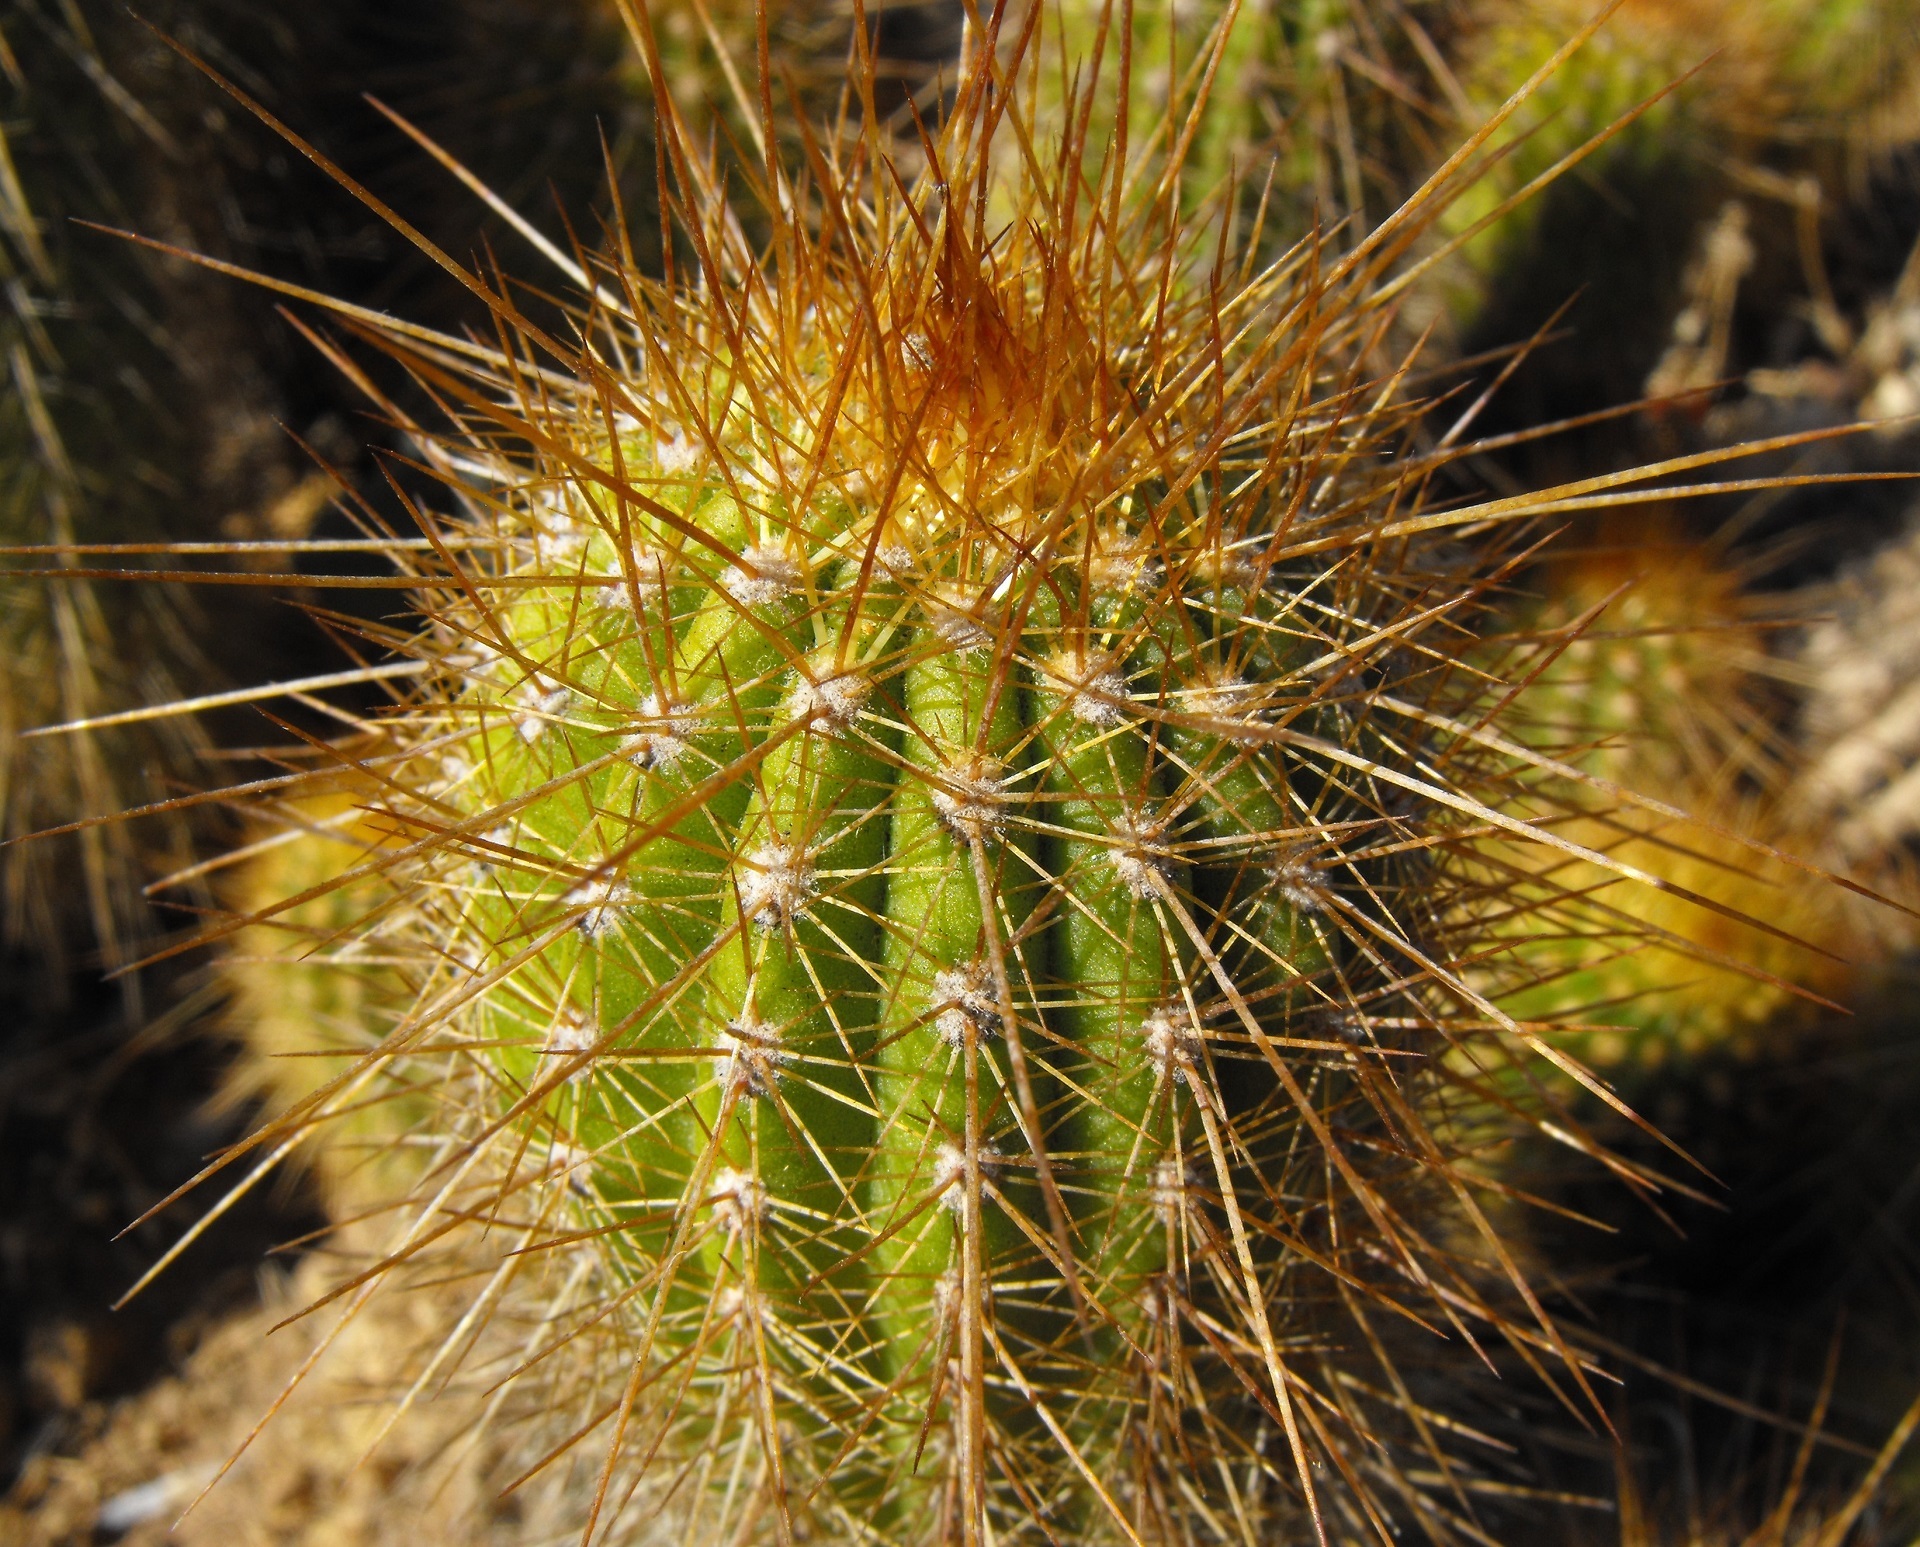
nature, cactus, plant, desert, flower, botany, garden, flora, fauna, close up, growing, caryophyllales, spines, macro photography, flowering plant, plant stem, land plant, thorns spines and prickles, hedgehog cactus, red torch, trichocereus huascha